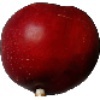
Label: Nectarine 1